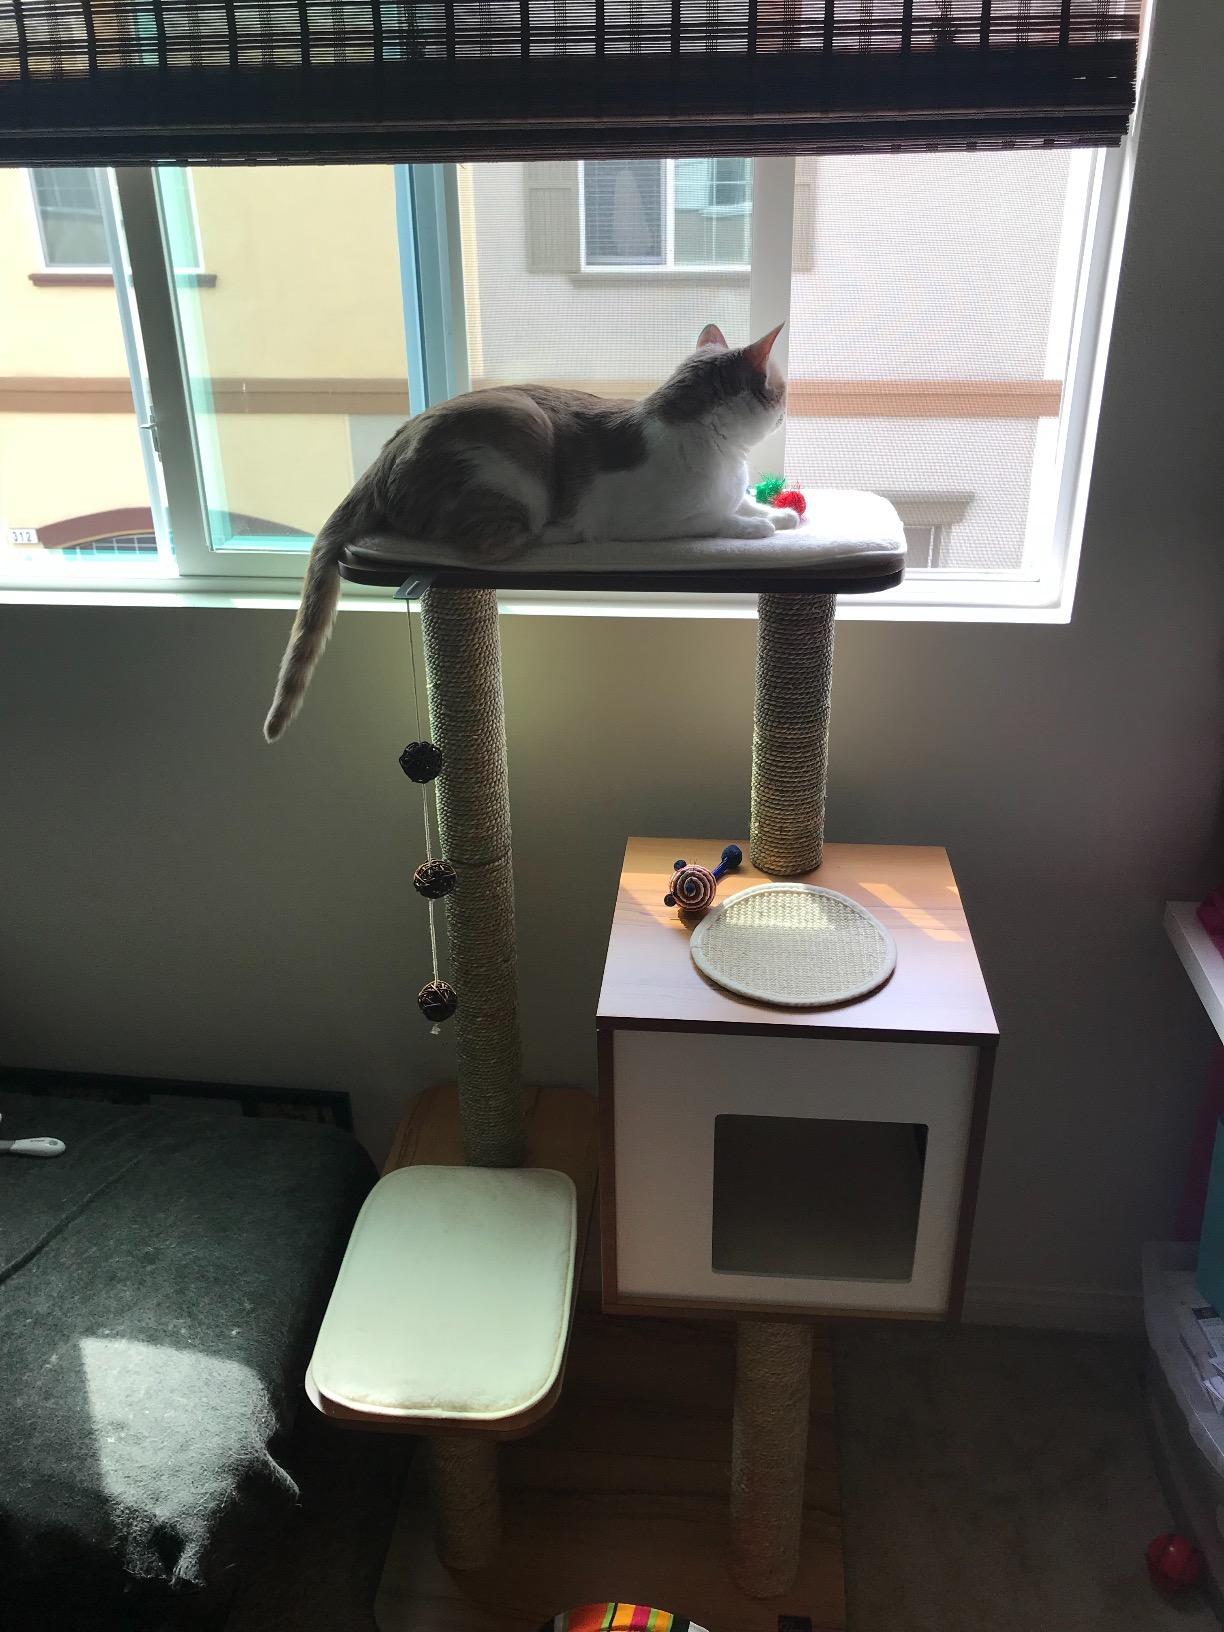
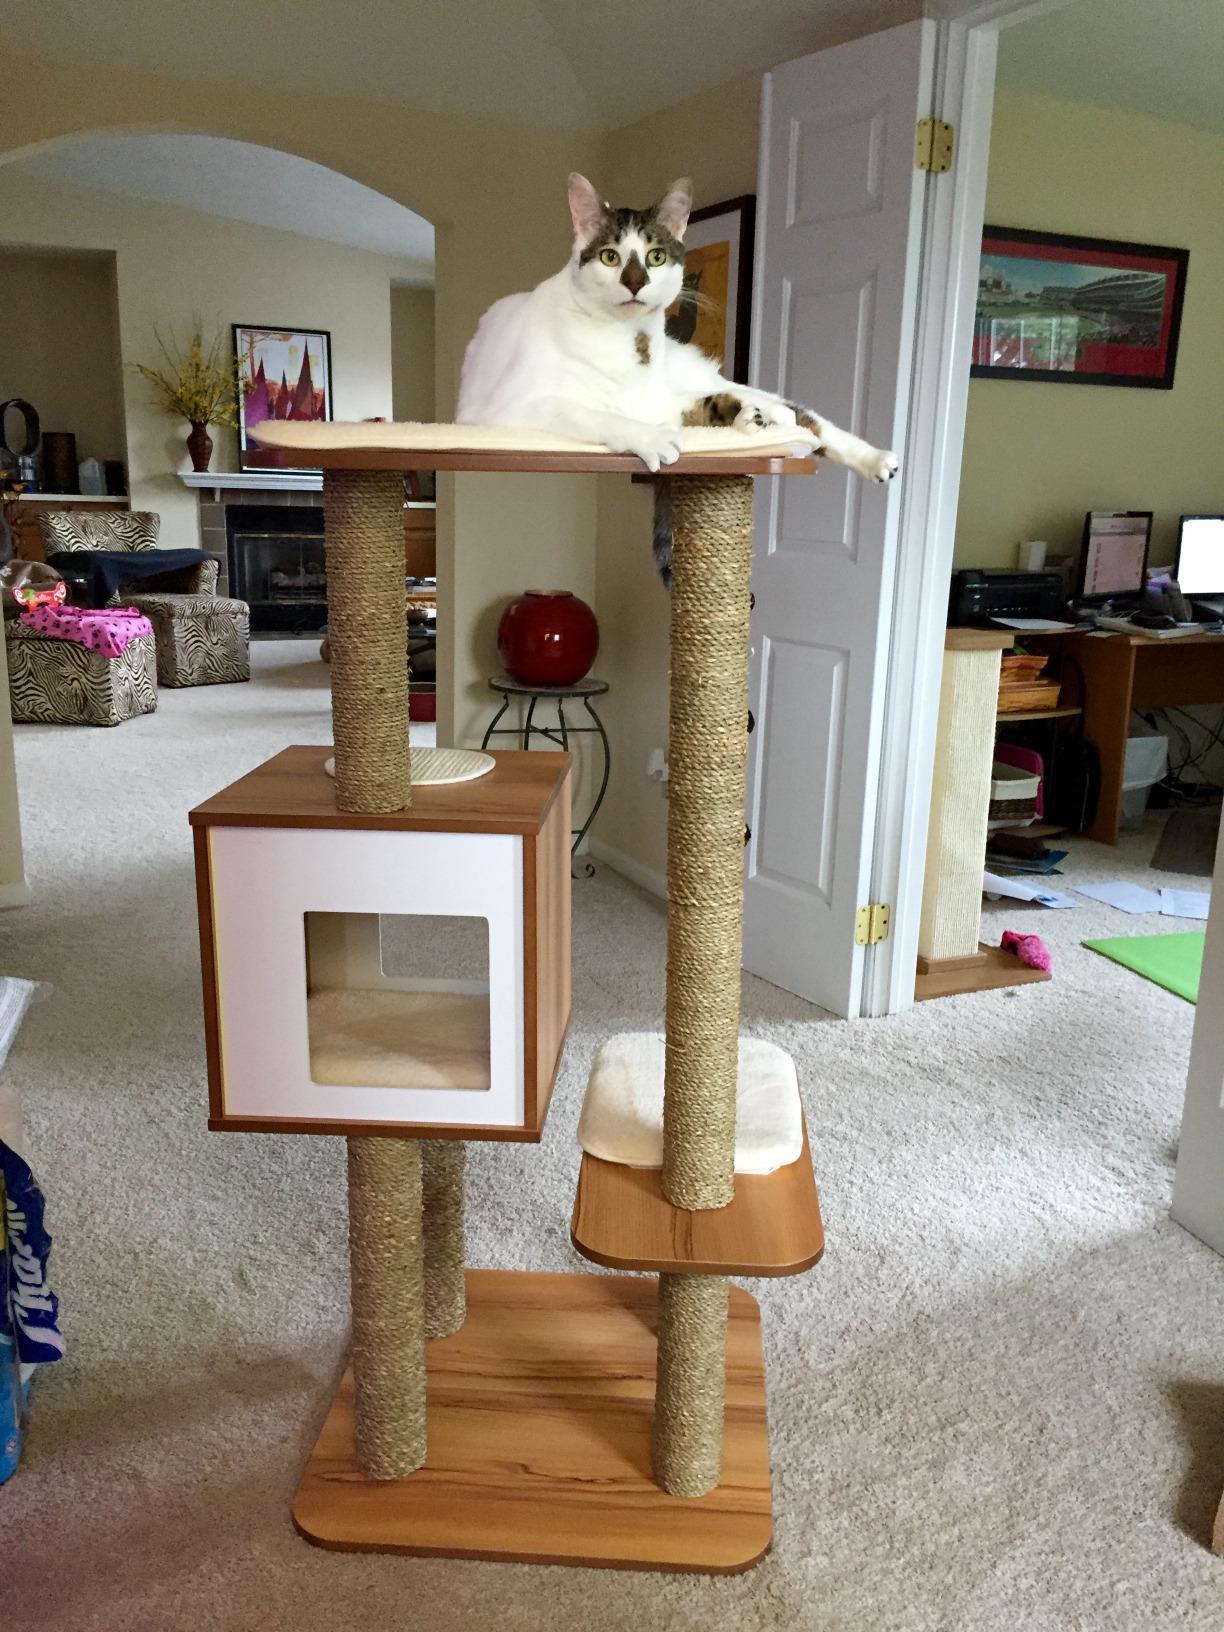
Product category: items_cat tree
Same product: yes